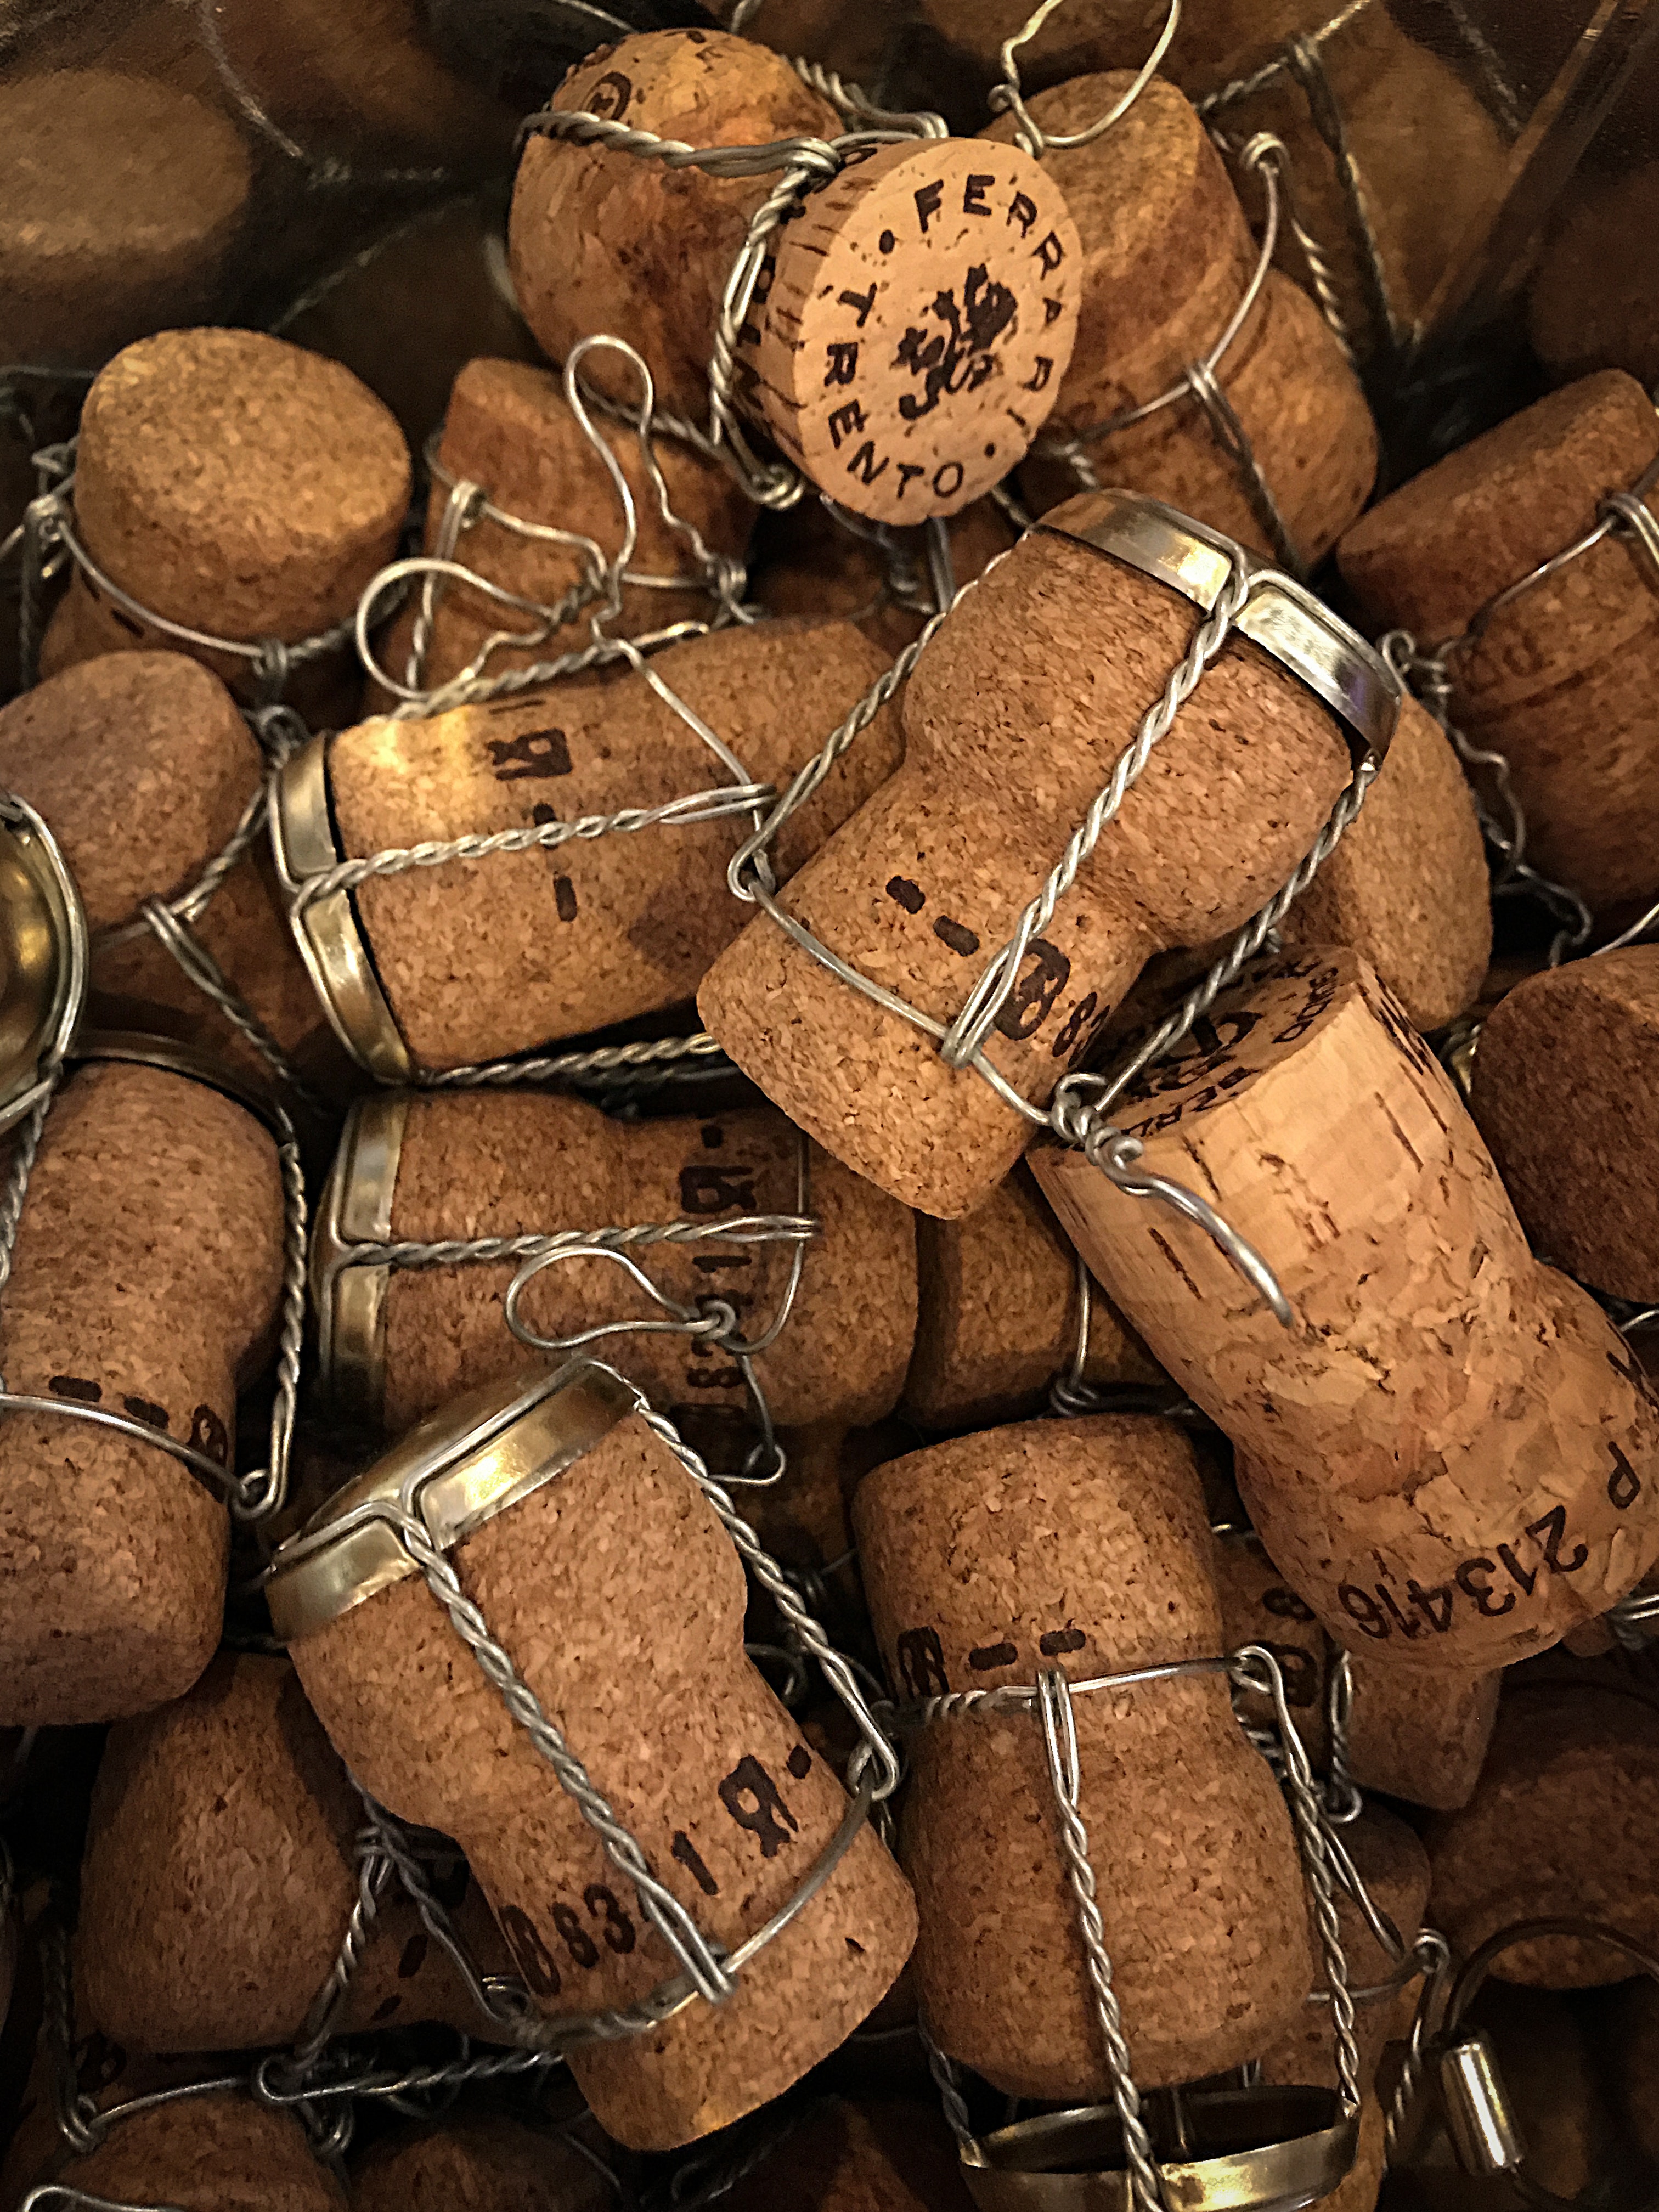
cork, barrel